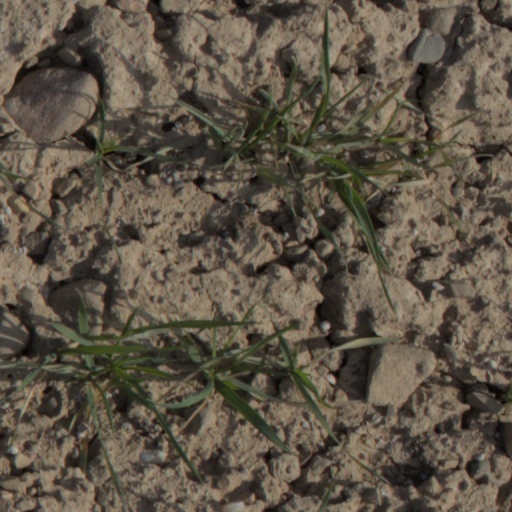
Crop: wheat